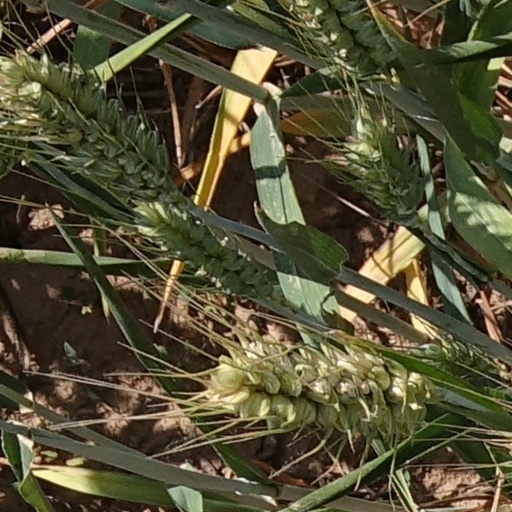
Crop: wheat